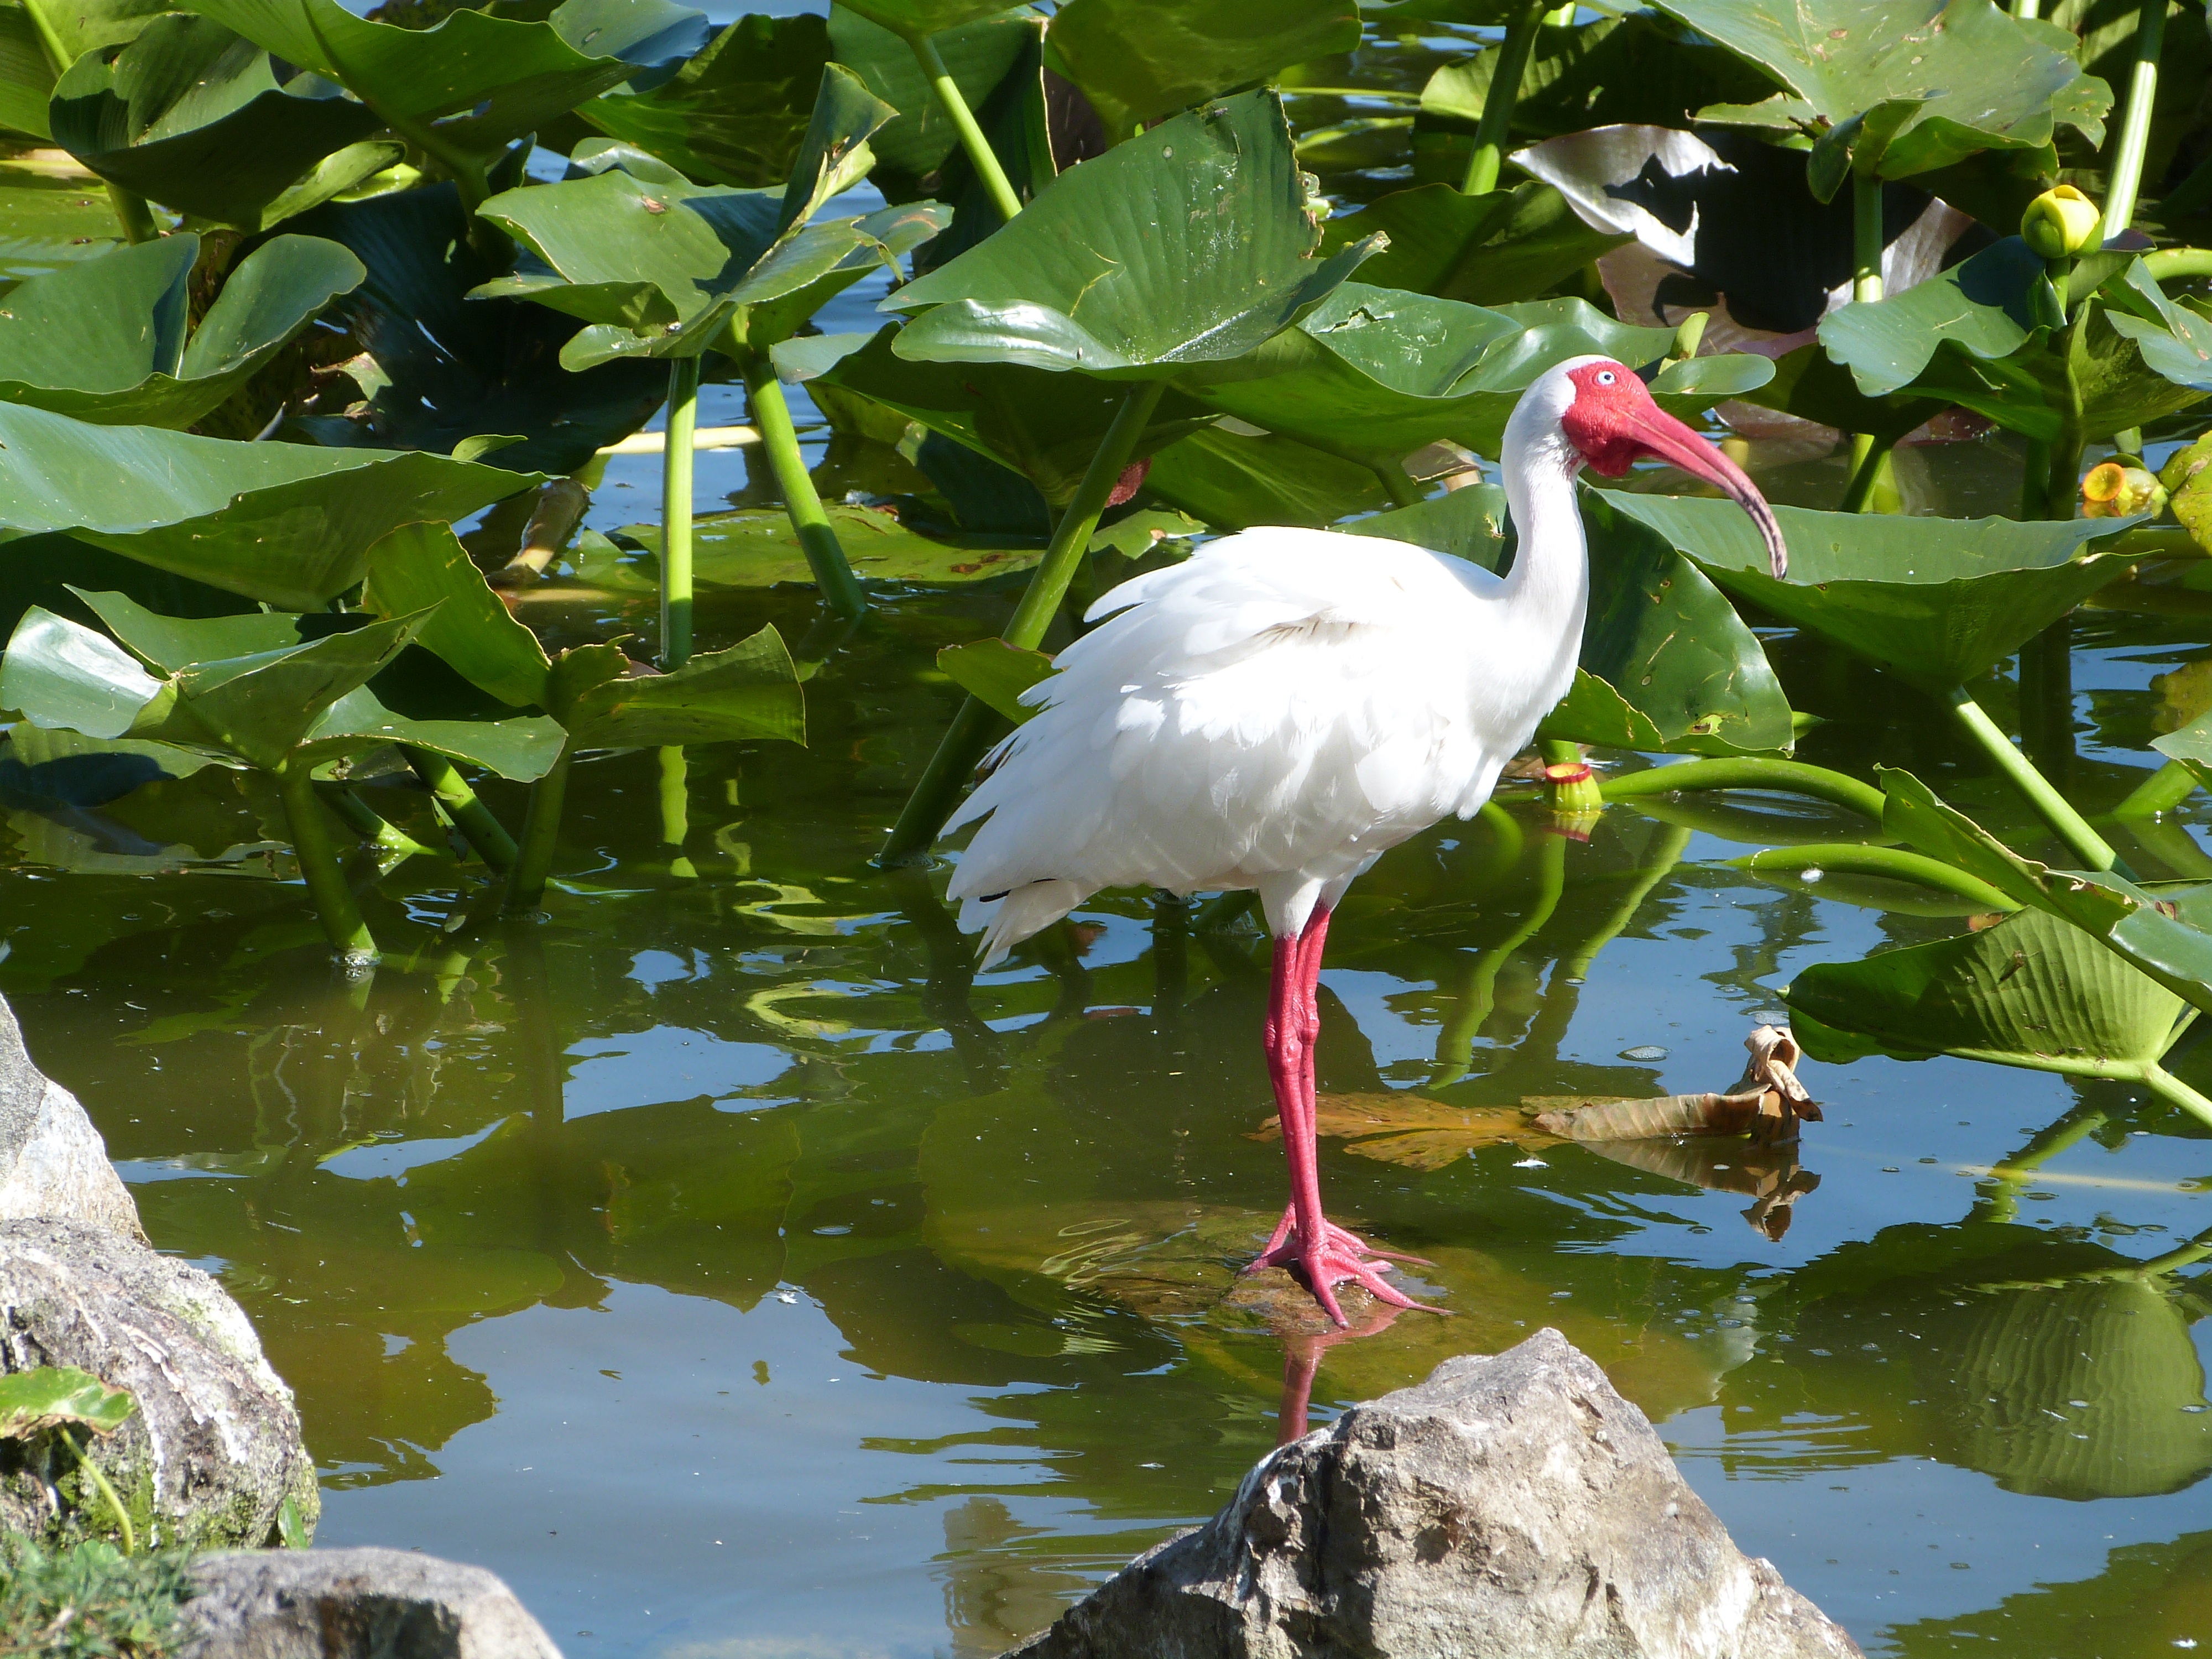
nature, bird, wildlife, beak, fauna, vertebrate, birdwatching, egret, heron, ibis, florida, birding, white ibis, ciconiiformes